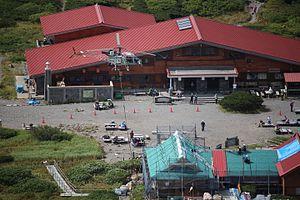
Le Sud-Aviation SA315B Lama est un hélicoptère de transport polyvalent dérivé de l'Alouette II. Il est détenteur du record d'altitude en hélicoptère à 12442 m non battu à ce jour